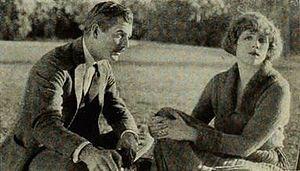
Domestic Relations est un film muet américain réalisé par Chester Withey et sorti en 1922.